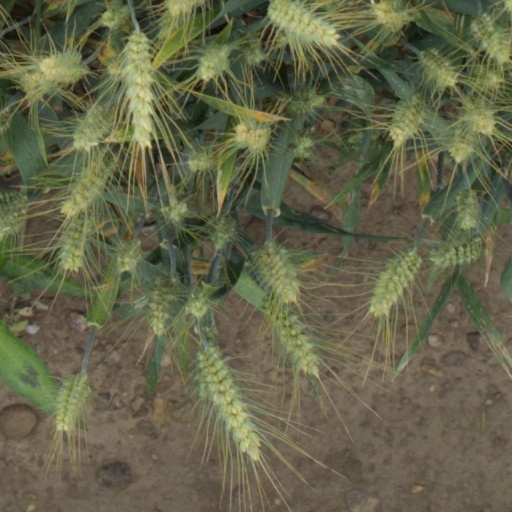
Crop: wheat